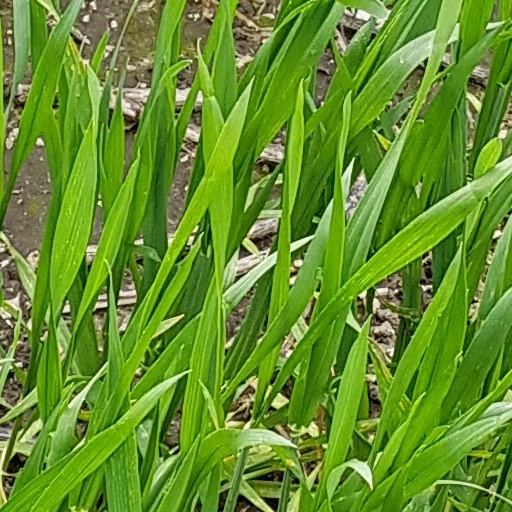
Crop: wheat